Alami Balkhi

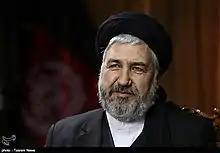

Sayed Hussain Alami Balkhi, most known as Alami Balkhi, is an Afghan former politician who represented to the Wolesi Jirga, the lower house of its national legislature.